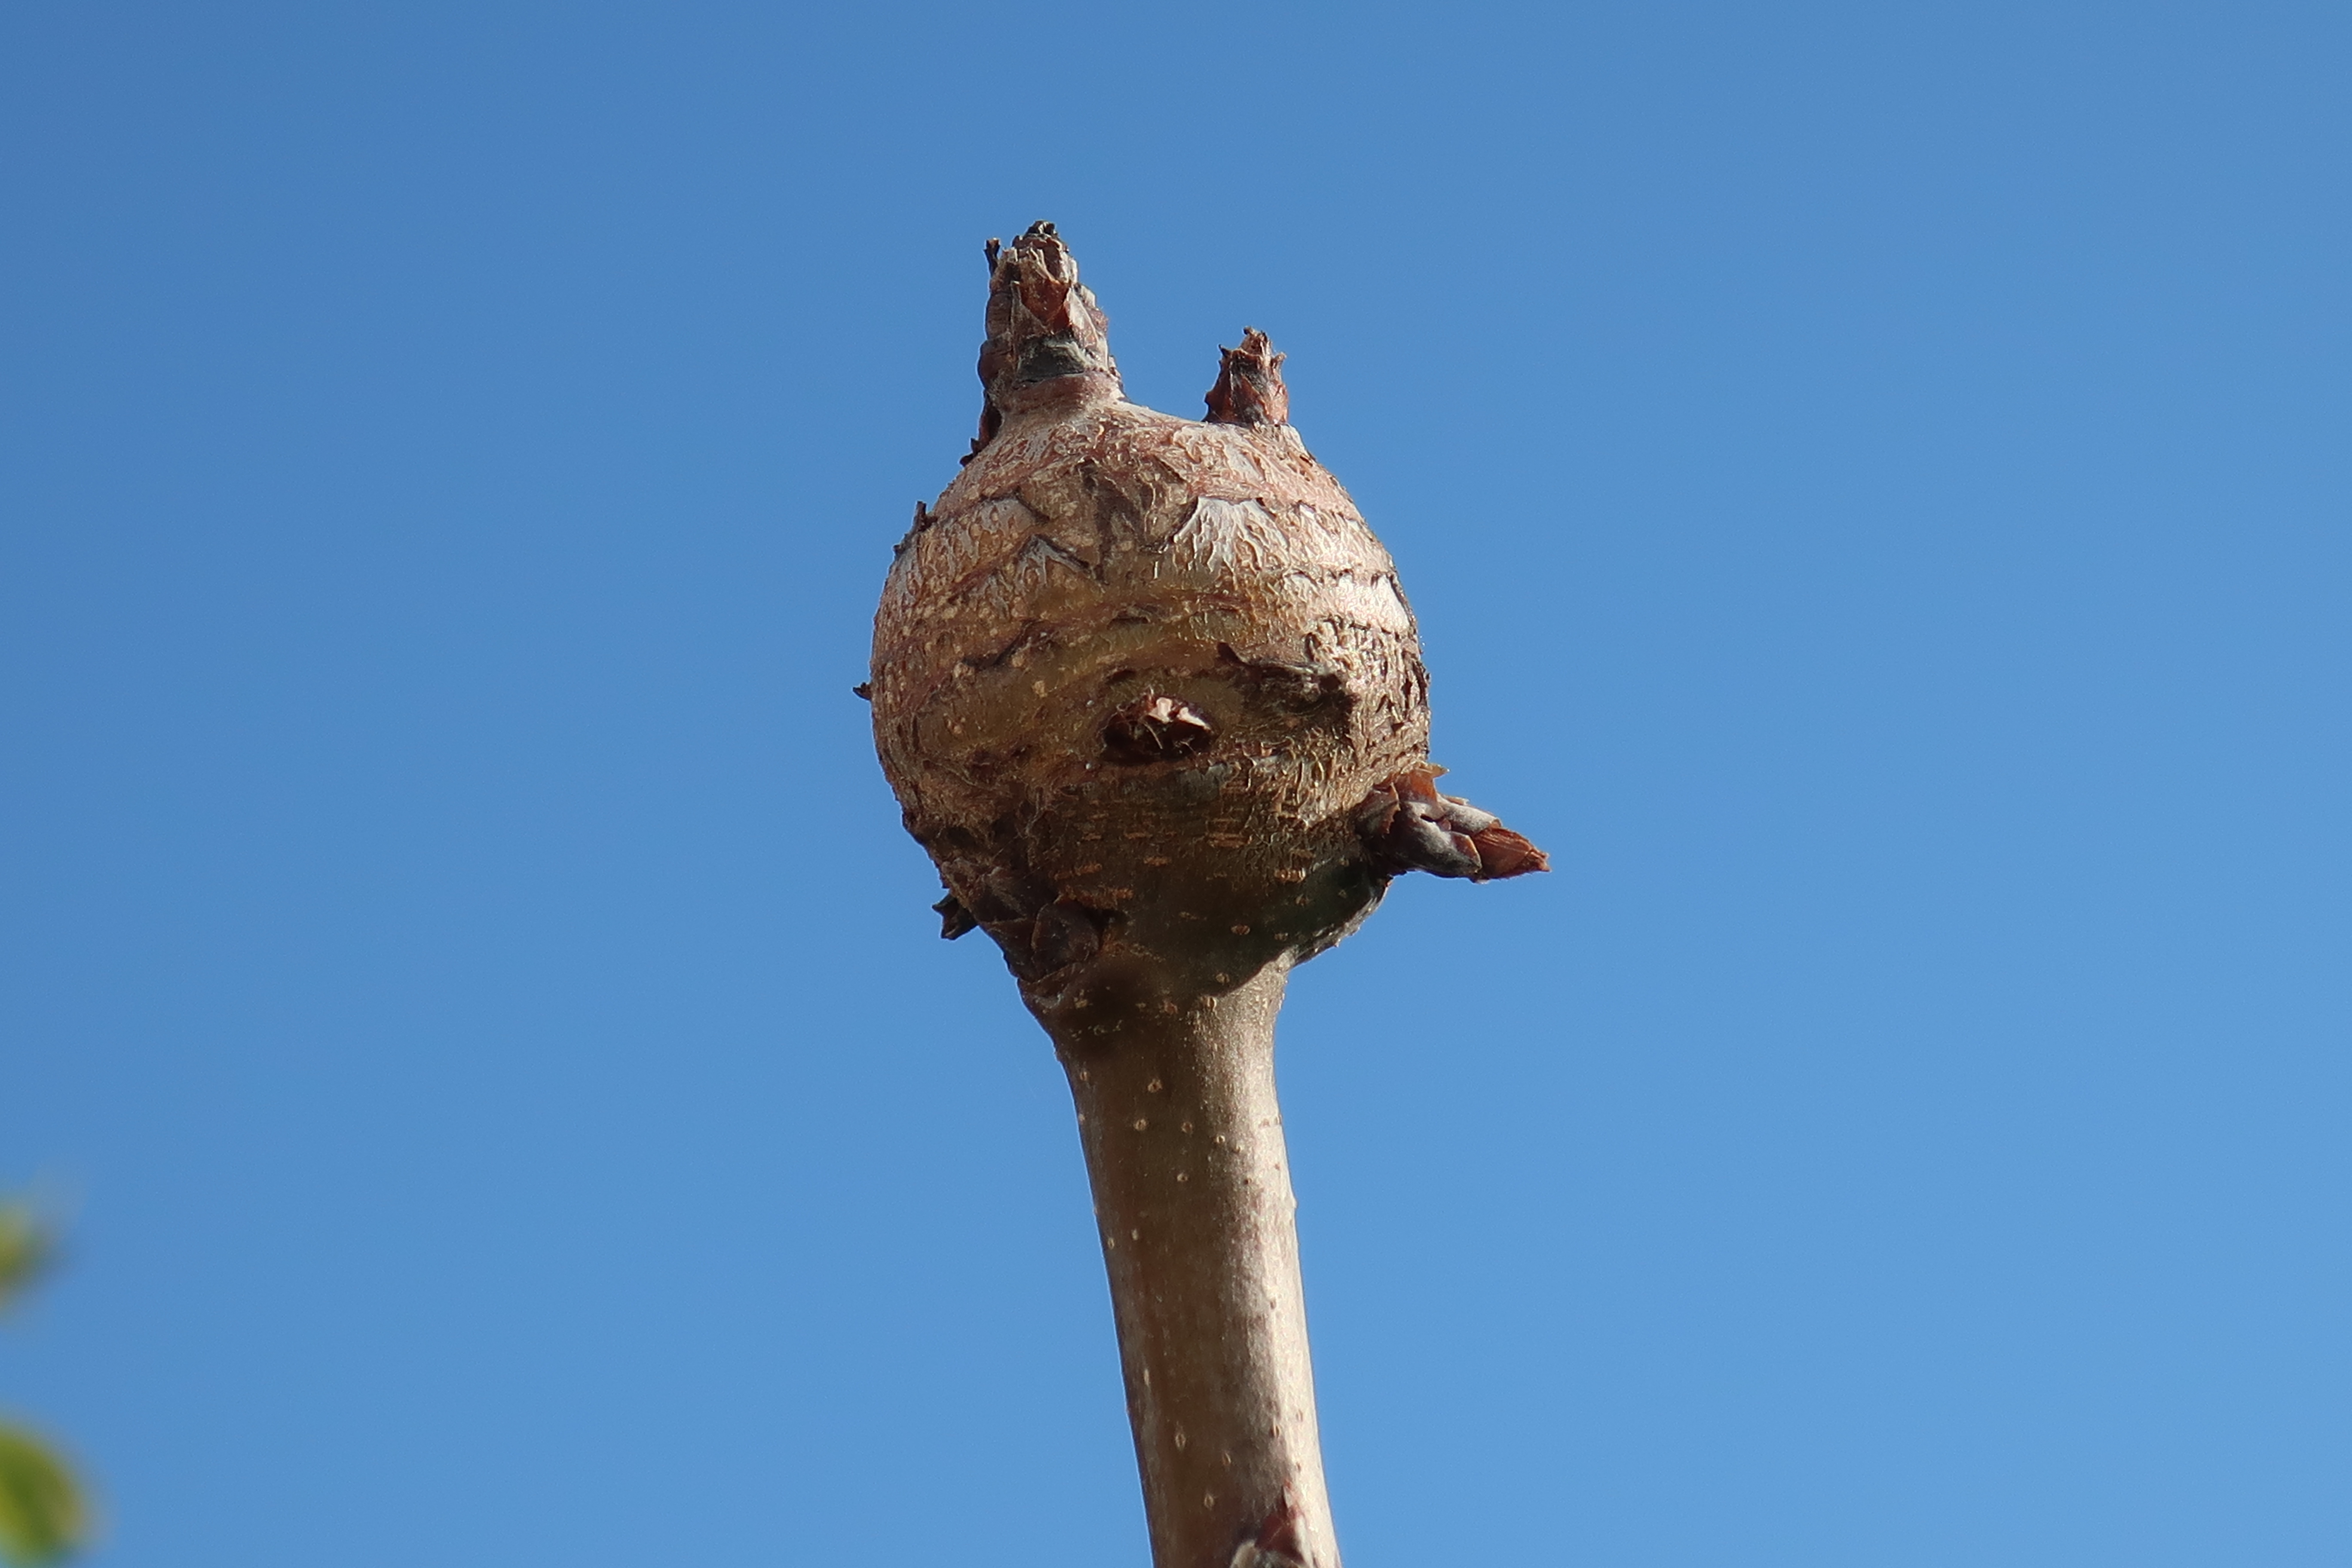
tree, branch, plant, fruit, flower, orange, plant stem, twig